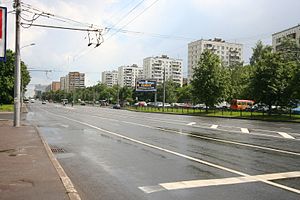
Administrativ inddeling af Moskva / Nordvestlige administrative okrug
Jana Rajnisa boulevarden, der udgør grænsen mellem Juzjnoje Tusjino og Severnoje Tusjino
Den føderale by Moskva i Rusland er administrativt inddelt i 12 okruger, der igen er opdelt i rajoner og bymæssige bebyggelser. Byen har ikke en egentligt midtby, der er derimod tætte urbane bebyggelser spredt over byen. Vigtige forretningskvarterer inkluderer Kitaj-gorod centralt, Tverskoj, Arbat og Presnenskij, hjemsted for det fremtidige Moskvas Internationale Forretningskvarter mod øst. Den Centrale administrative okrug som helhed har en stor koncentration af forretninger. Rådhuset og store administrationsbygninger er placeret i Tverskoj rajon og Kitaj-gorod. Vestlige administrative okrug er hjemsted for Moskvas statsuniversitet, Spurvebakkerne og Mosfilm-studierne. Moskva havde 12.108.257 indbyggere.